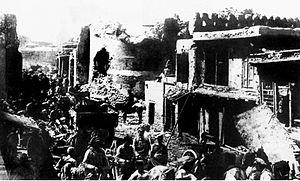
1920 est une année bissextile commençant un jeudi.